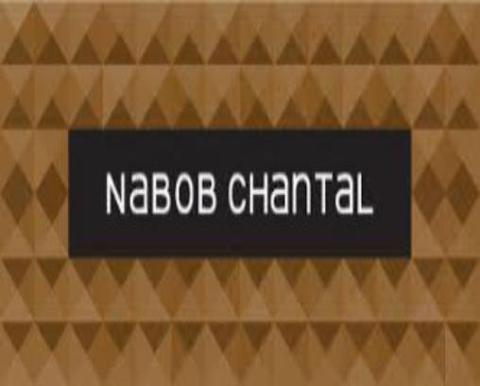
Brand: nabob
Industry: Food